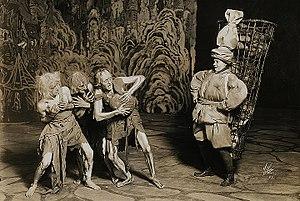
Robert Edmond « Bobby » Jones, né le 12 décembre 1887 à Milton, ville où il est mort le 26 novembre 1954, est un costumier, décorateur, metteur en scène, producteur et éclairagiste américain.